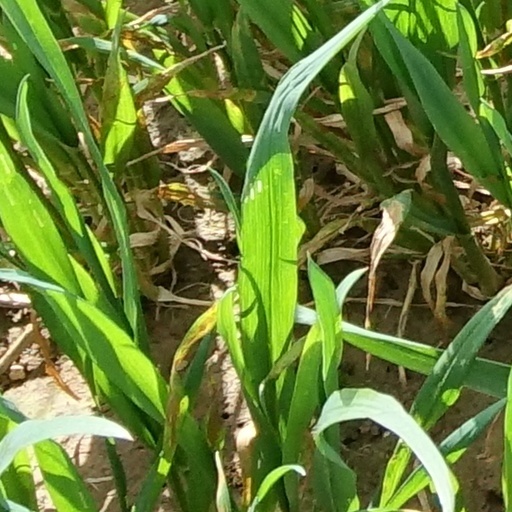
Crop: wheat